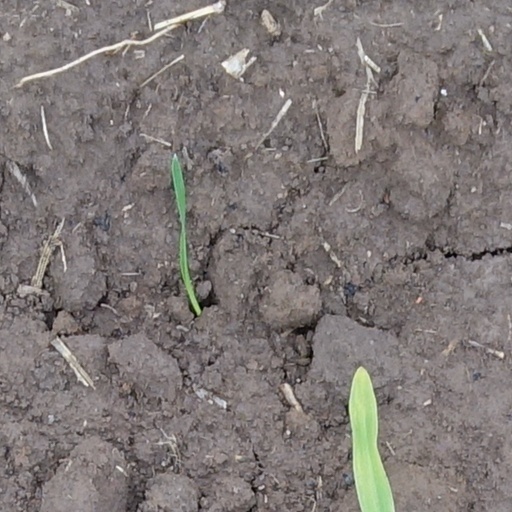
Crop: wheat